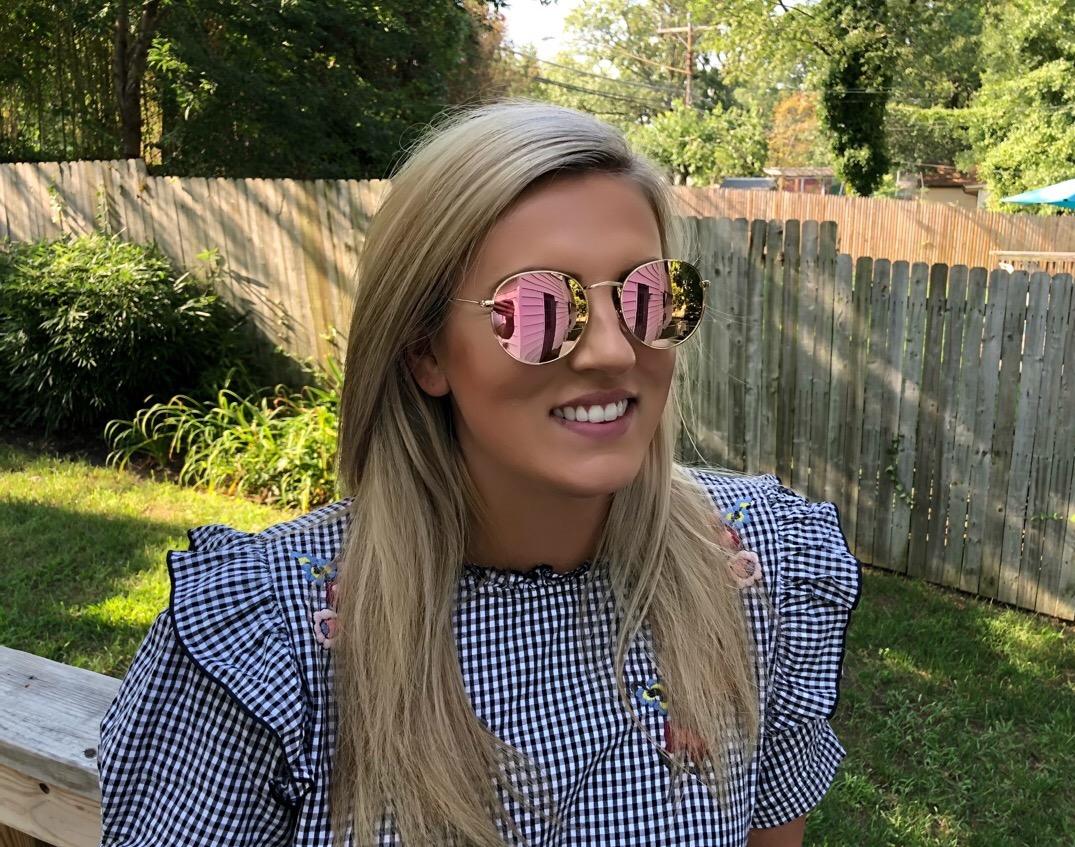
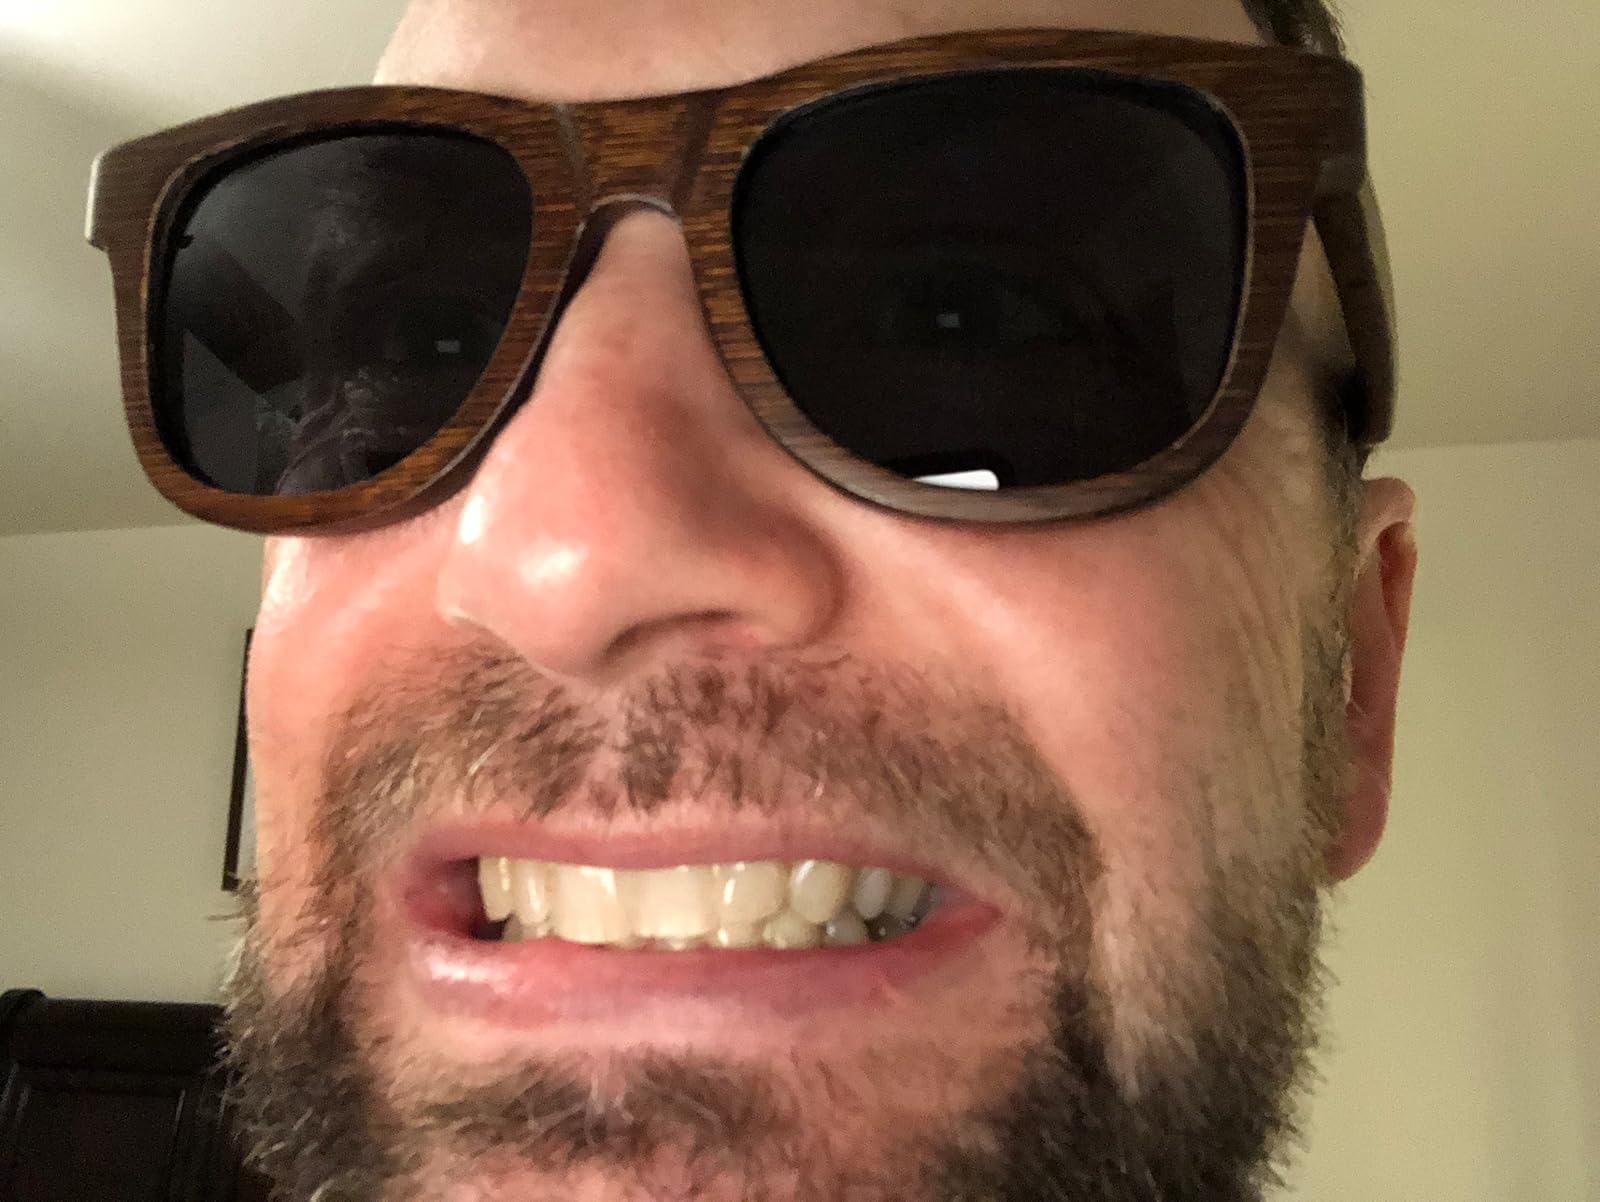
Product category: accessories_sunglasses
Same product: no